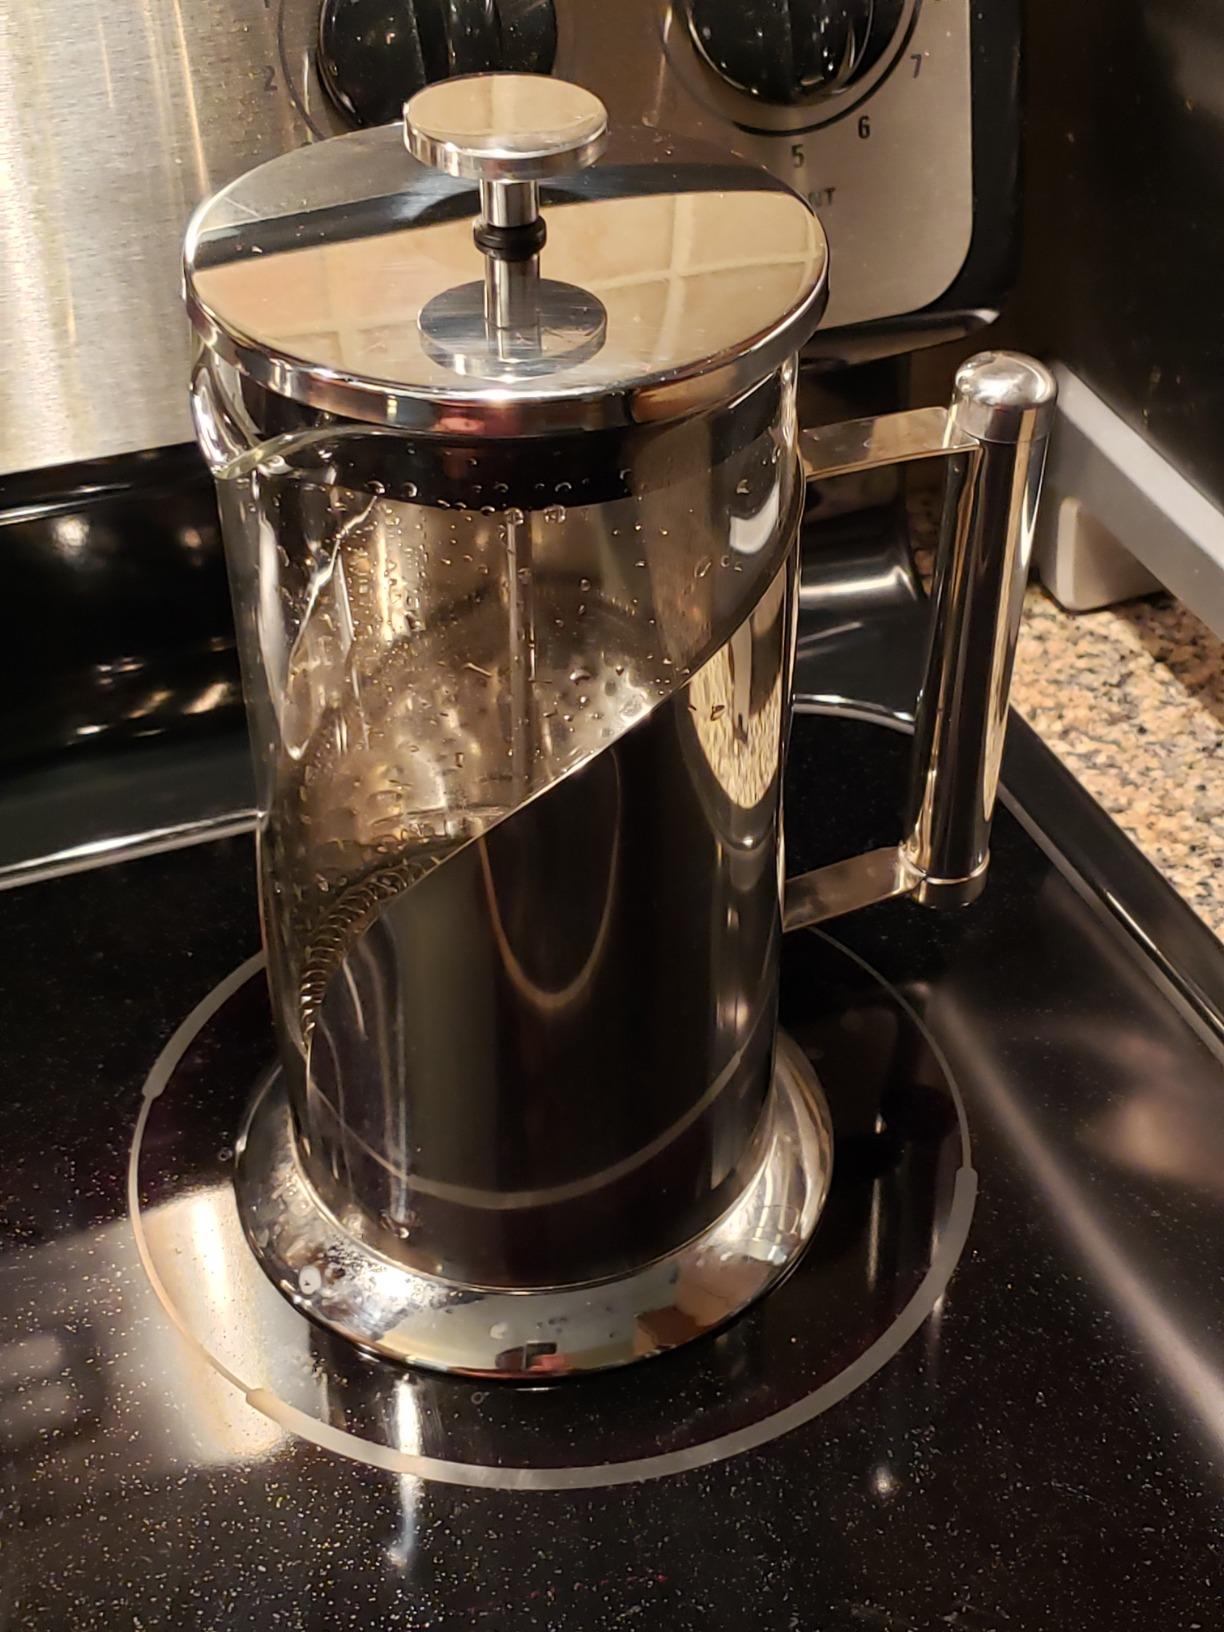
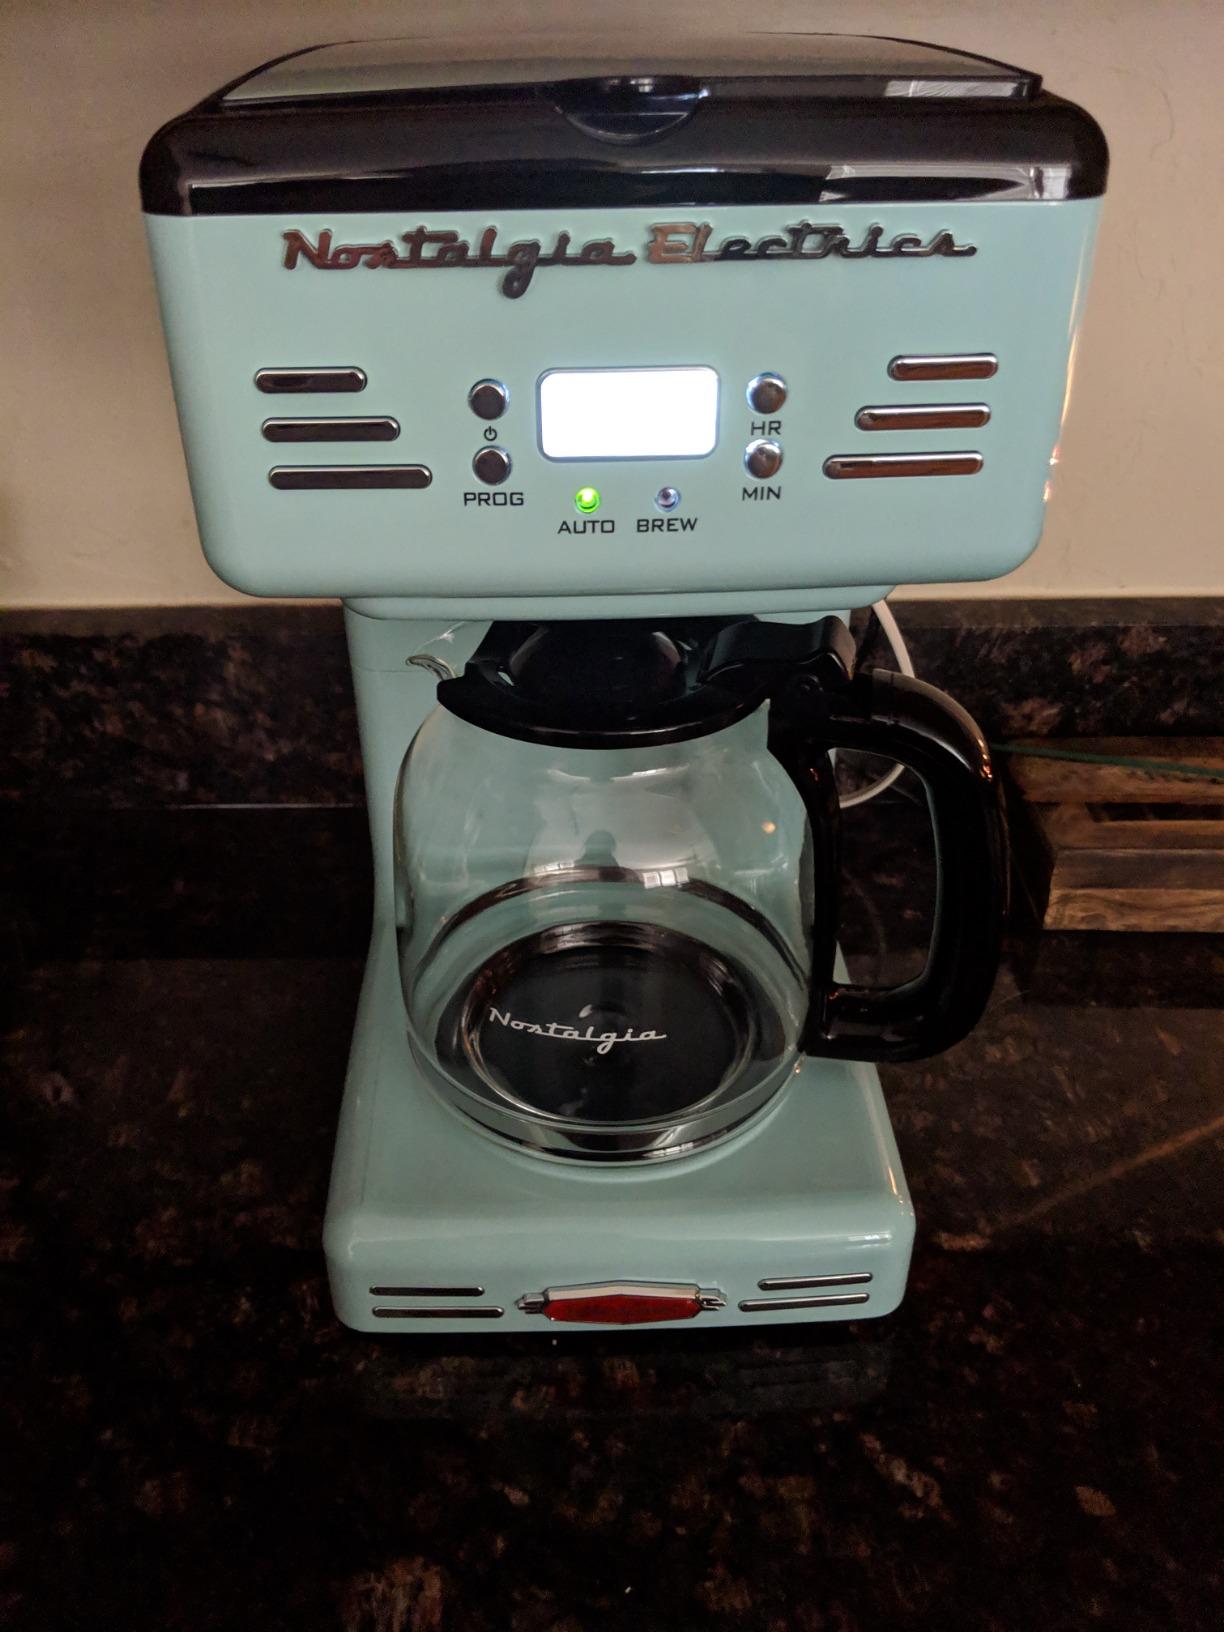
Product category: items_tea
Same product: no